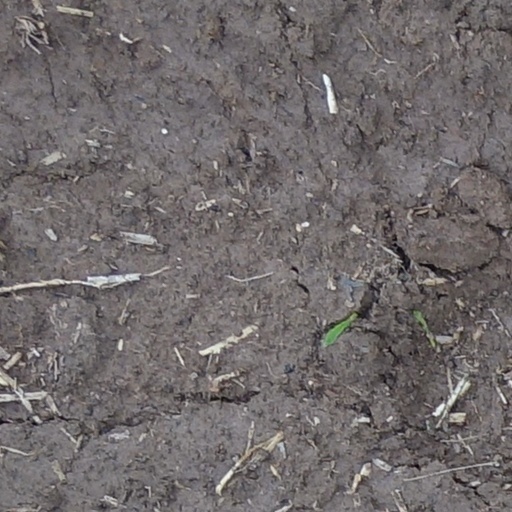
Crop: wheat